Grevillea integrifolia

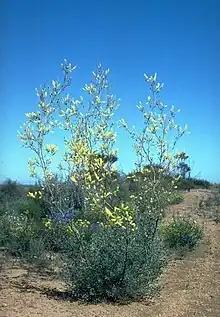
Near Newdegate

Grevillea integrifolia, commonly known as entire-leaved grevillea, is a species of flowering plant in the family Proteaceae and is endemic to the south-west of Western Australia. It is an erect shrub with egg-shaped leaves, the narrower end towards the base, and cylindrical clusters of white to creamy-white flowers.